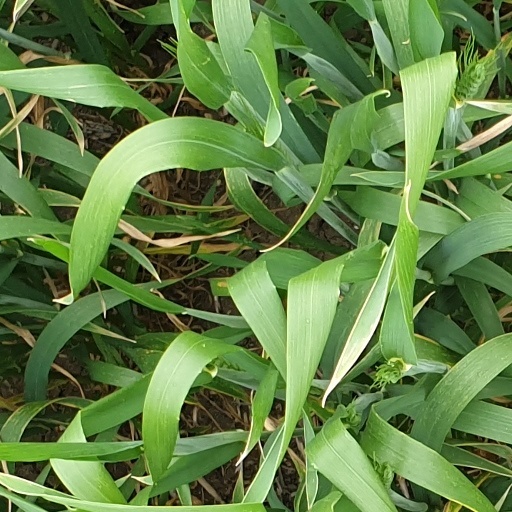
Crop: wheat